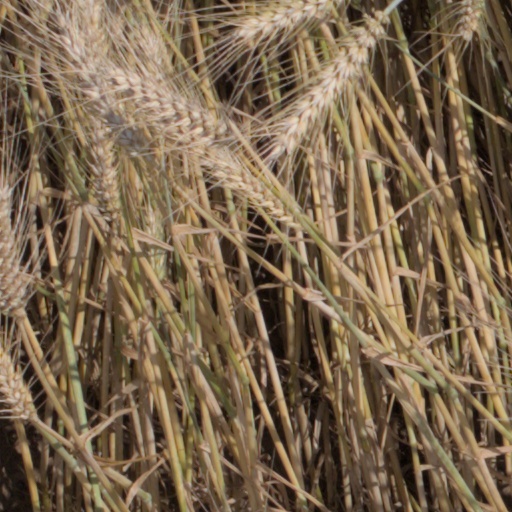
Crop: wheat